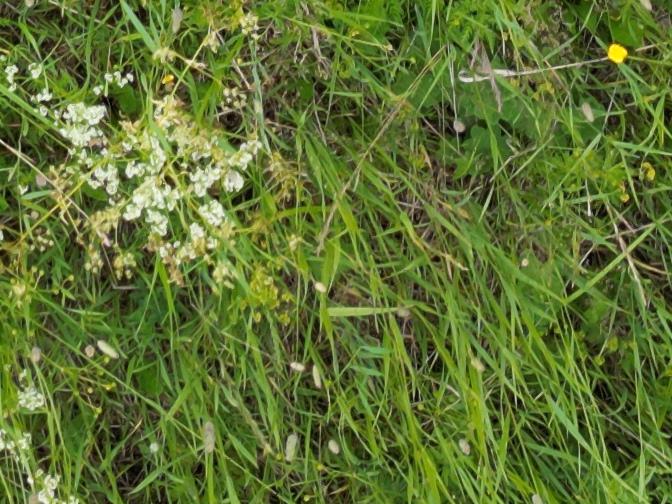
Flowers visible: yarrow flowers, yarrow flowers